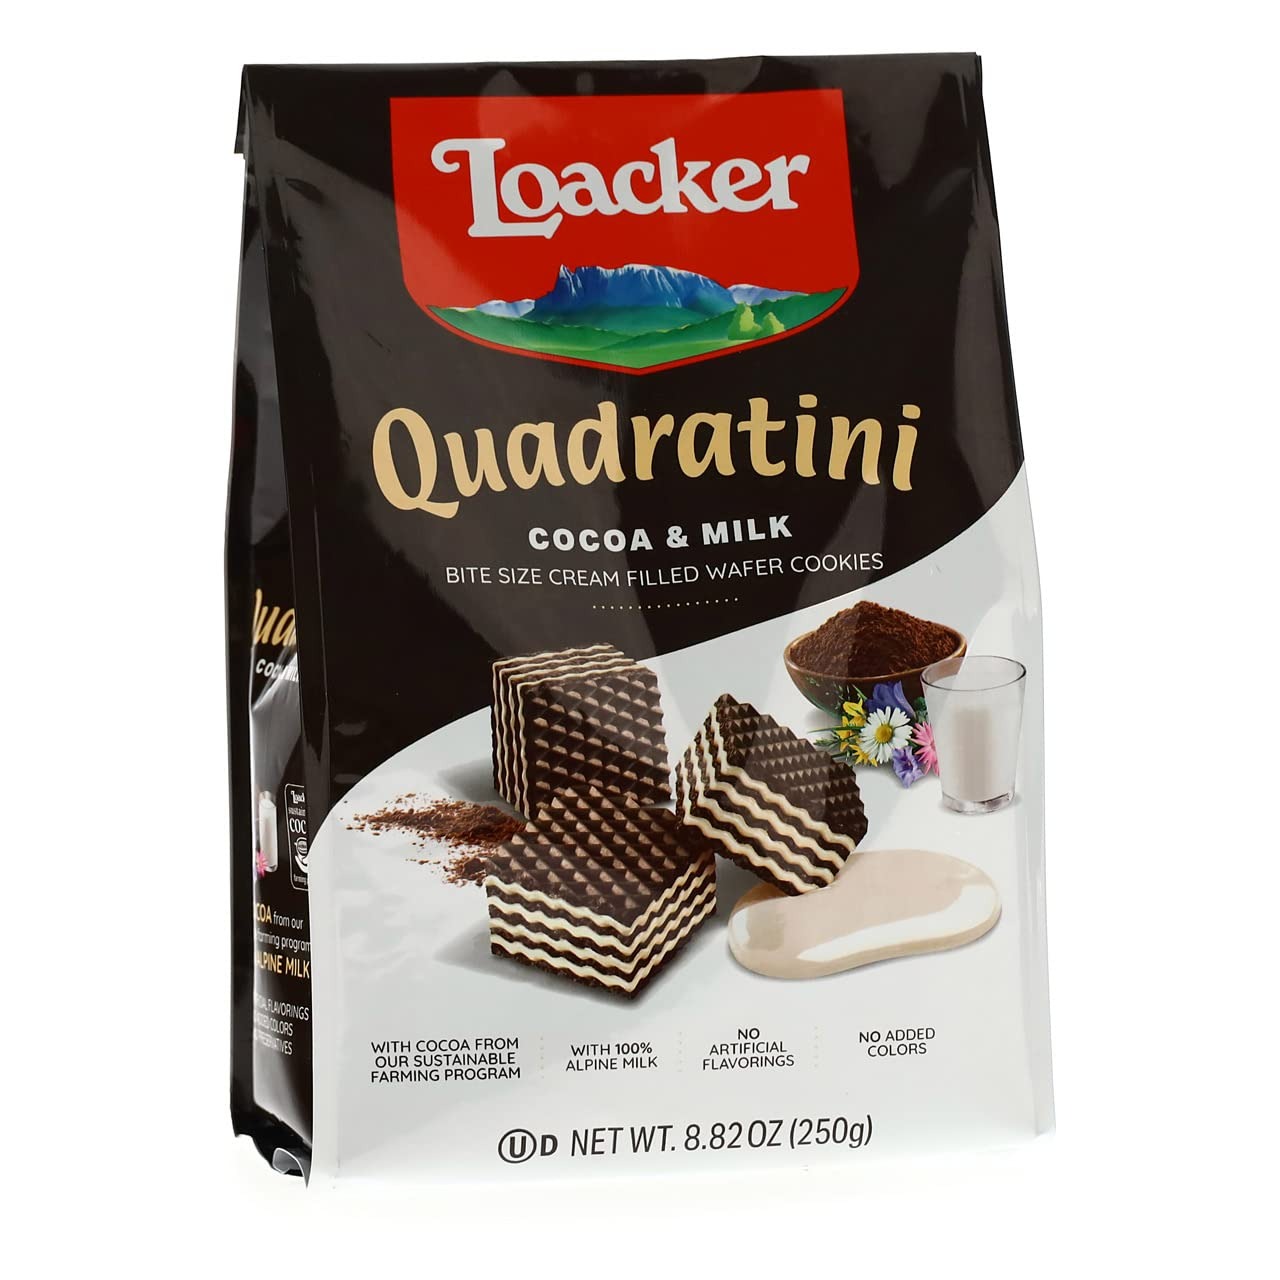
Item Name: Loacker Quadratini- Cocoa & Milk Wafer Cookie, 8.82 Ounce (Pack of 4)
Bullet Point 1: Product Type:Cookie
Bullet Point 2: Item Package Dimensions:8.128 cm L X 10.16 cm W X 12.7 cm H
Bullet Point 3: Item Package Weight:0.227 kg
Bullet Point 4: All Natural, Organic, Bite Size Wafer Cookies
Value: 8.82
Unit: Ounce

Price: 47.41